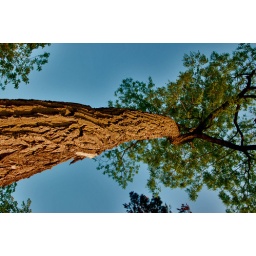
Sideway look at a great tree against a perfect blue sky